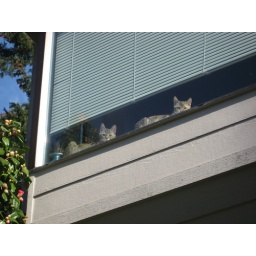
Two cats in the window